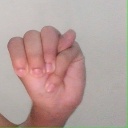
अक्षर: म